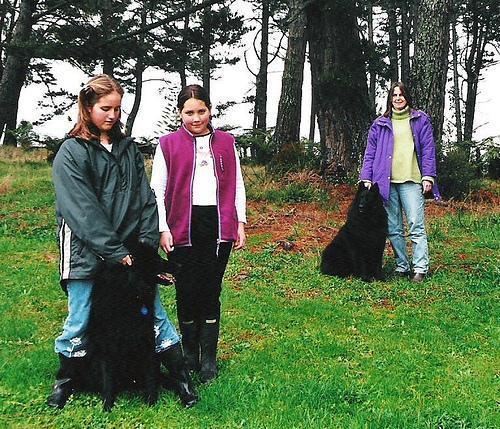
groenendael